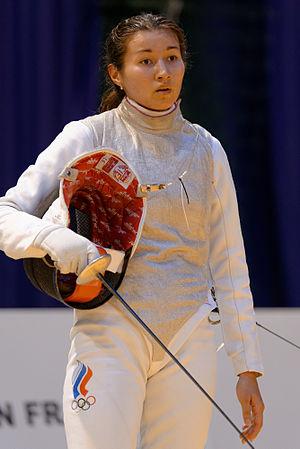
La Russe Adelina Zagidullina à la Coupe du monde de fleuret féminin de Saint-Maur 2014.
Adelina Zagidullina, née le 13 janvier 1993 à Oufa, est une escrimeuse russe. Elle manie le fleuret.